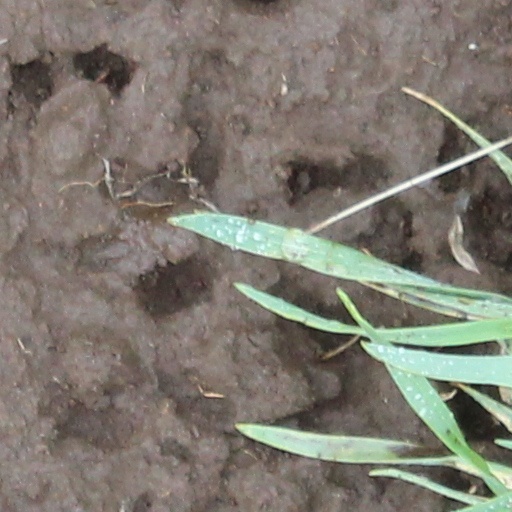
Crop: wheat